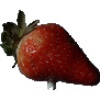
Label: Strawberry 1